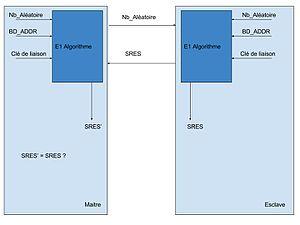
Authentification bluetooth
La sécurité des protocoles Bluetooth est la protection des périphériques et des données transmises selon les normes du standard Bluetooth.